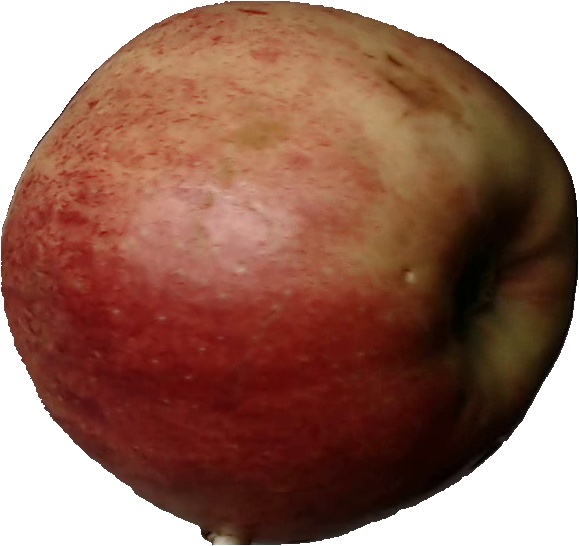
Label: apple_red_3